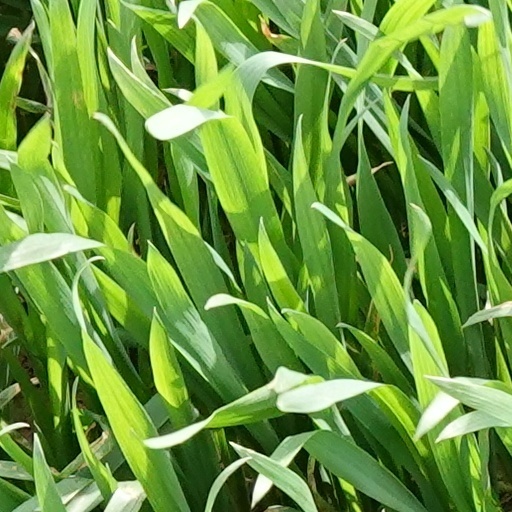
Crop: wheat